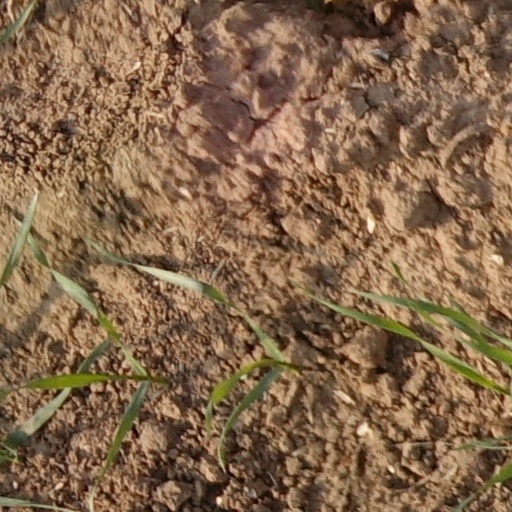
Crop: wheat